Grevillea hirtella

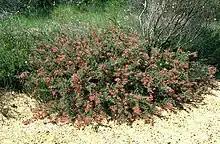
Habit in the Burma Road Nature Reserve

Grevillea hirtella is a species of flowering plant in the family Proteaceae and is endemic to the west of Western Australia. It is a spreading shrub with crowded linear and divided leaves and clusters of pale pink to deep red flowers.